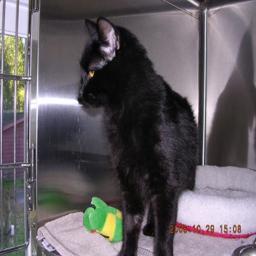
Animal: cats